Houston

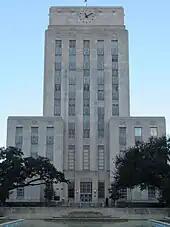
Houston City Hall

Daikin Park (home of the Astros) and Toyota Center (home of the Rockets), are in Downtown Houston. Houston has the NFL's first retractable-roof stadium with natural grass, NRG Stadium (home of the Texans). Daikin Park is also a retractable-roof stadium. Toyota Center also has the largest screen for an indoor arena in the United States built to coincide with the arena's hosting of the 2013 NBA All-Star Game. Shell Energy Stadium is a soccer-specific stadium for the Houston Dynamo, the Texas Southern Tigers football team, and Houston Dash, in East Downtown. Aveva Stadium (home of the SaberCats) is in south Houston. In addition, NRG Astrodome was the first indoor stadium in the world, built in 1965. Other sports facilities include Hofheinz Pavilion (Houston Cougars basketball), Rice Stadium (Rice Owls football), and NRG Arena. TDECU Stadium is where the University of Houston's Cougars football team plays.